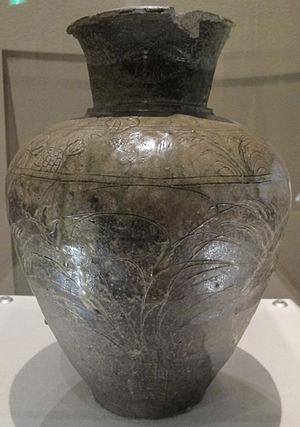
L'époque de Heian est l'une des 14 subdivisions traditionnelles de l'histoire du Japon. Cette période, précédée par l'époque de Nara, commence en 794 et s'achève en 1185 avec l'époque de Kamakura. L'ancienne capitale, Nara, est abandonnée au profit de la création de Heian-kyō, future Kyoto.